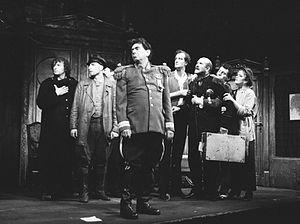
Le Club dramatique est un théâtre de Prague.